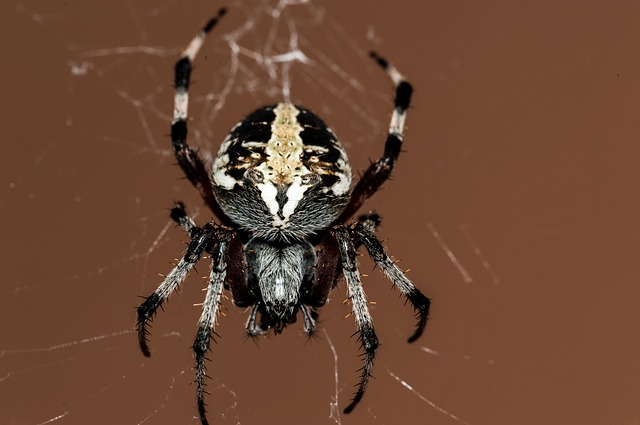
Label: ragno